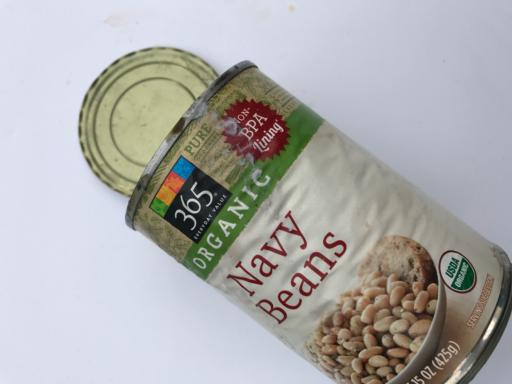
Waste category: metal